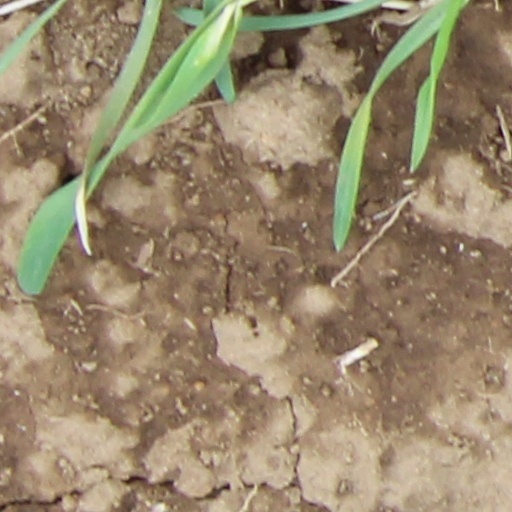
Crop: wheat